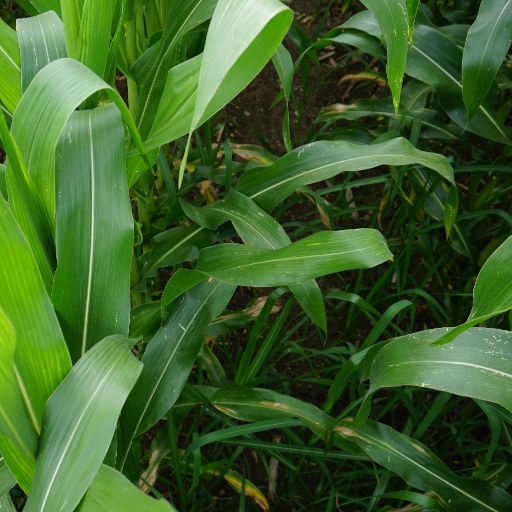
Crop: maize; corn